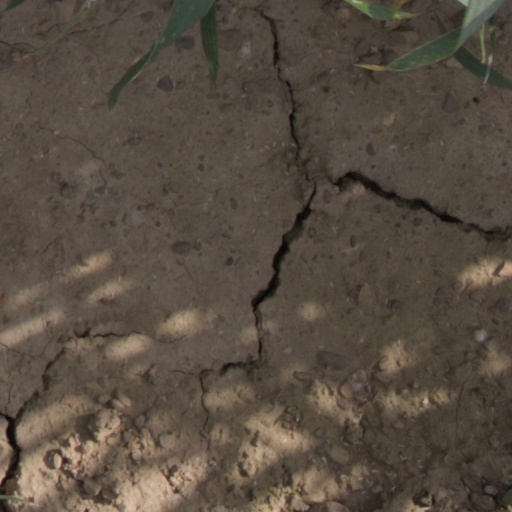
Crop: wheat